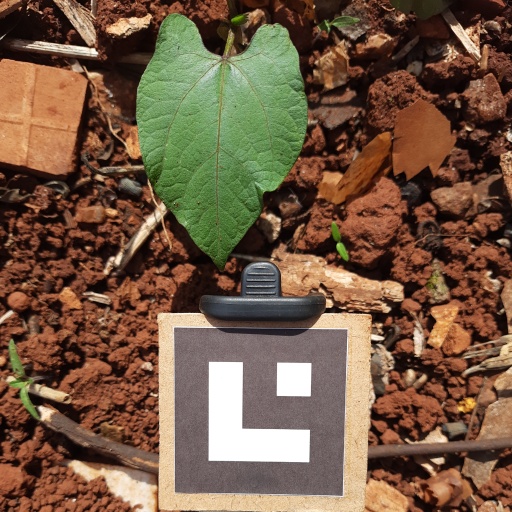
Observations: wavy surface, no eating holes, under sunlight